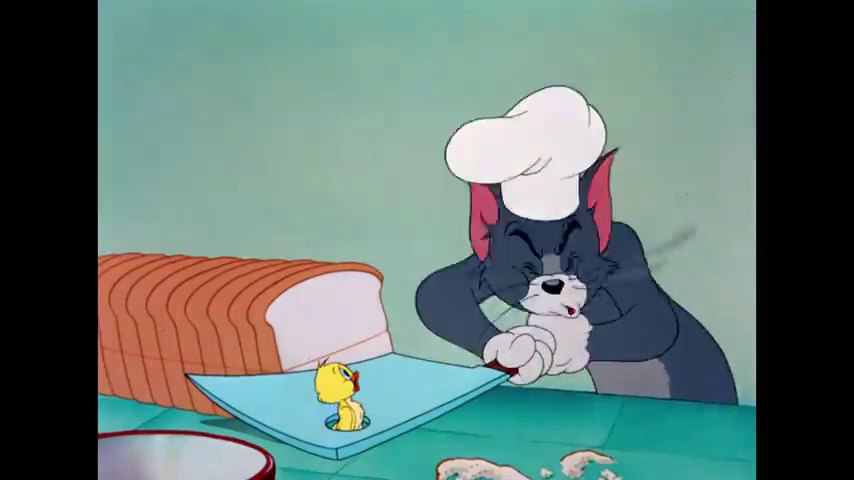
Portrait style: Cartoon Portrait